St. Louis–style barbecue

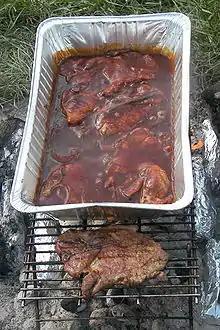
Pork steaks cooking

St. Louis–style barbecue refers to spare ribs associated with the St. Louis area. These are usually grilled rather than slow-cooked over indirect heat with smoke which is typically associated with the term "barbecue" in the United States. Although St. Louis–style barbecue takes inspiration from other styles of barbecue it still retains its own distinct style.